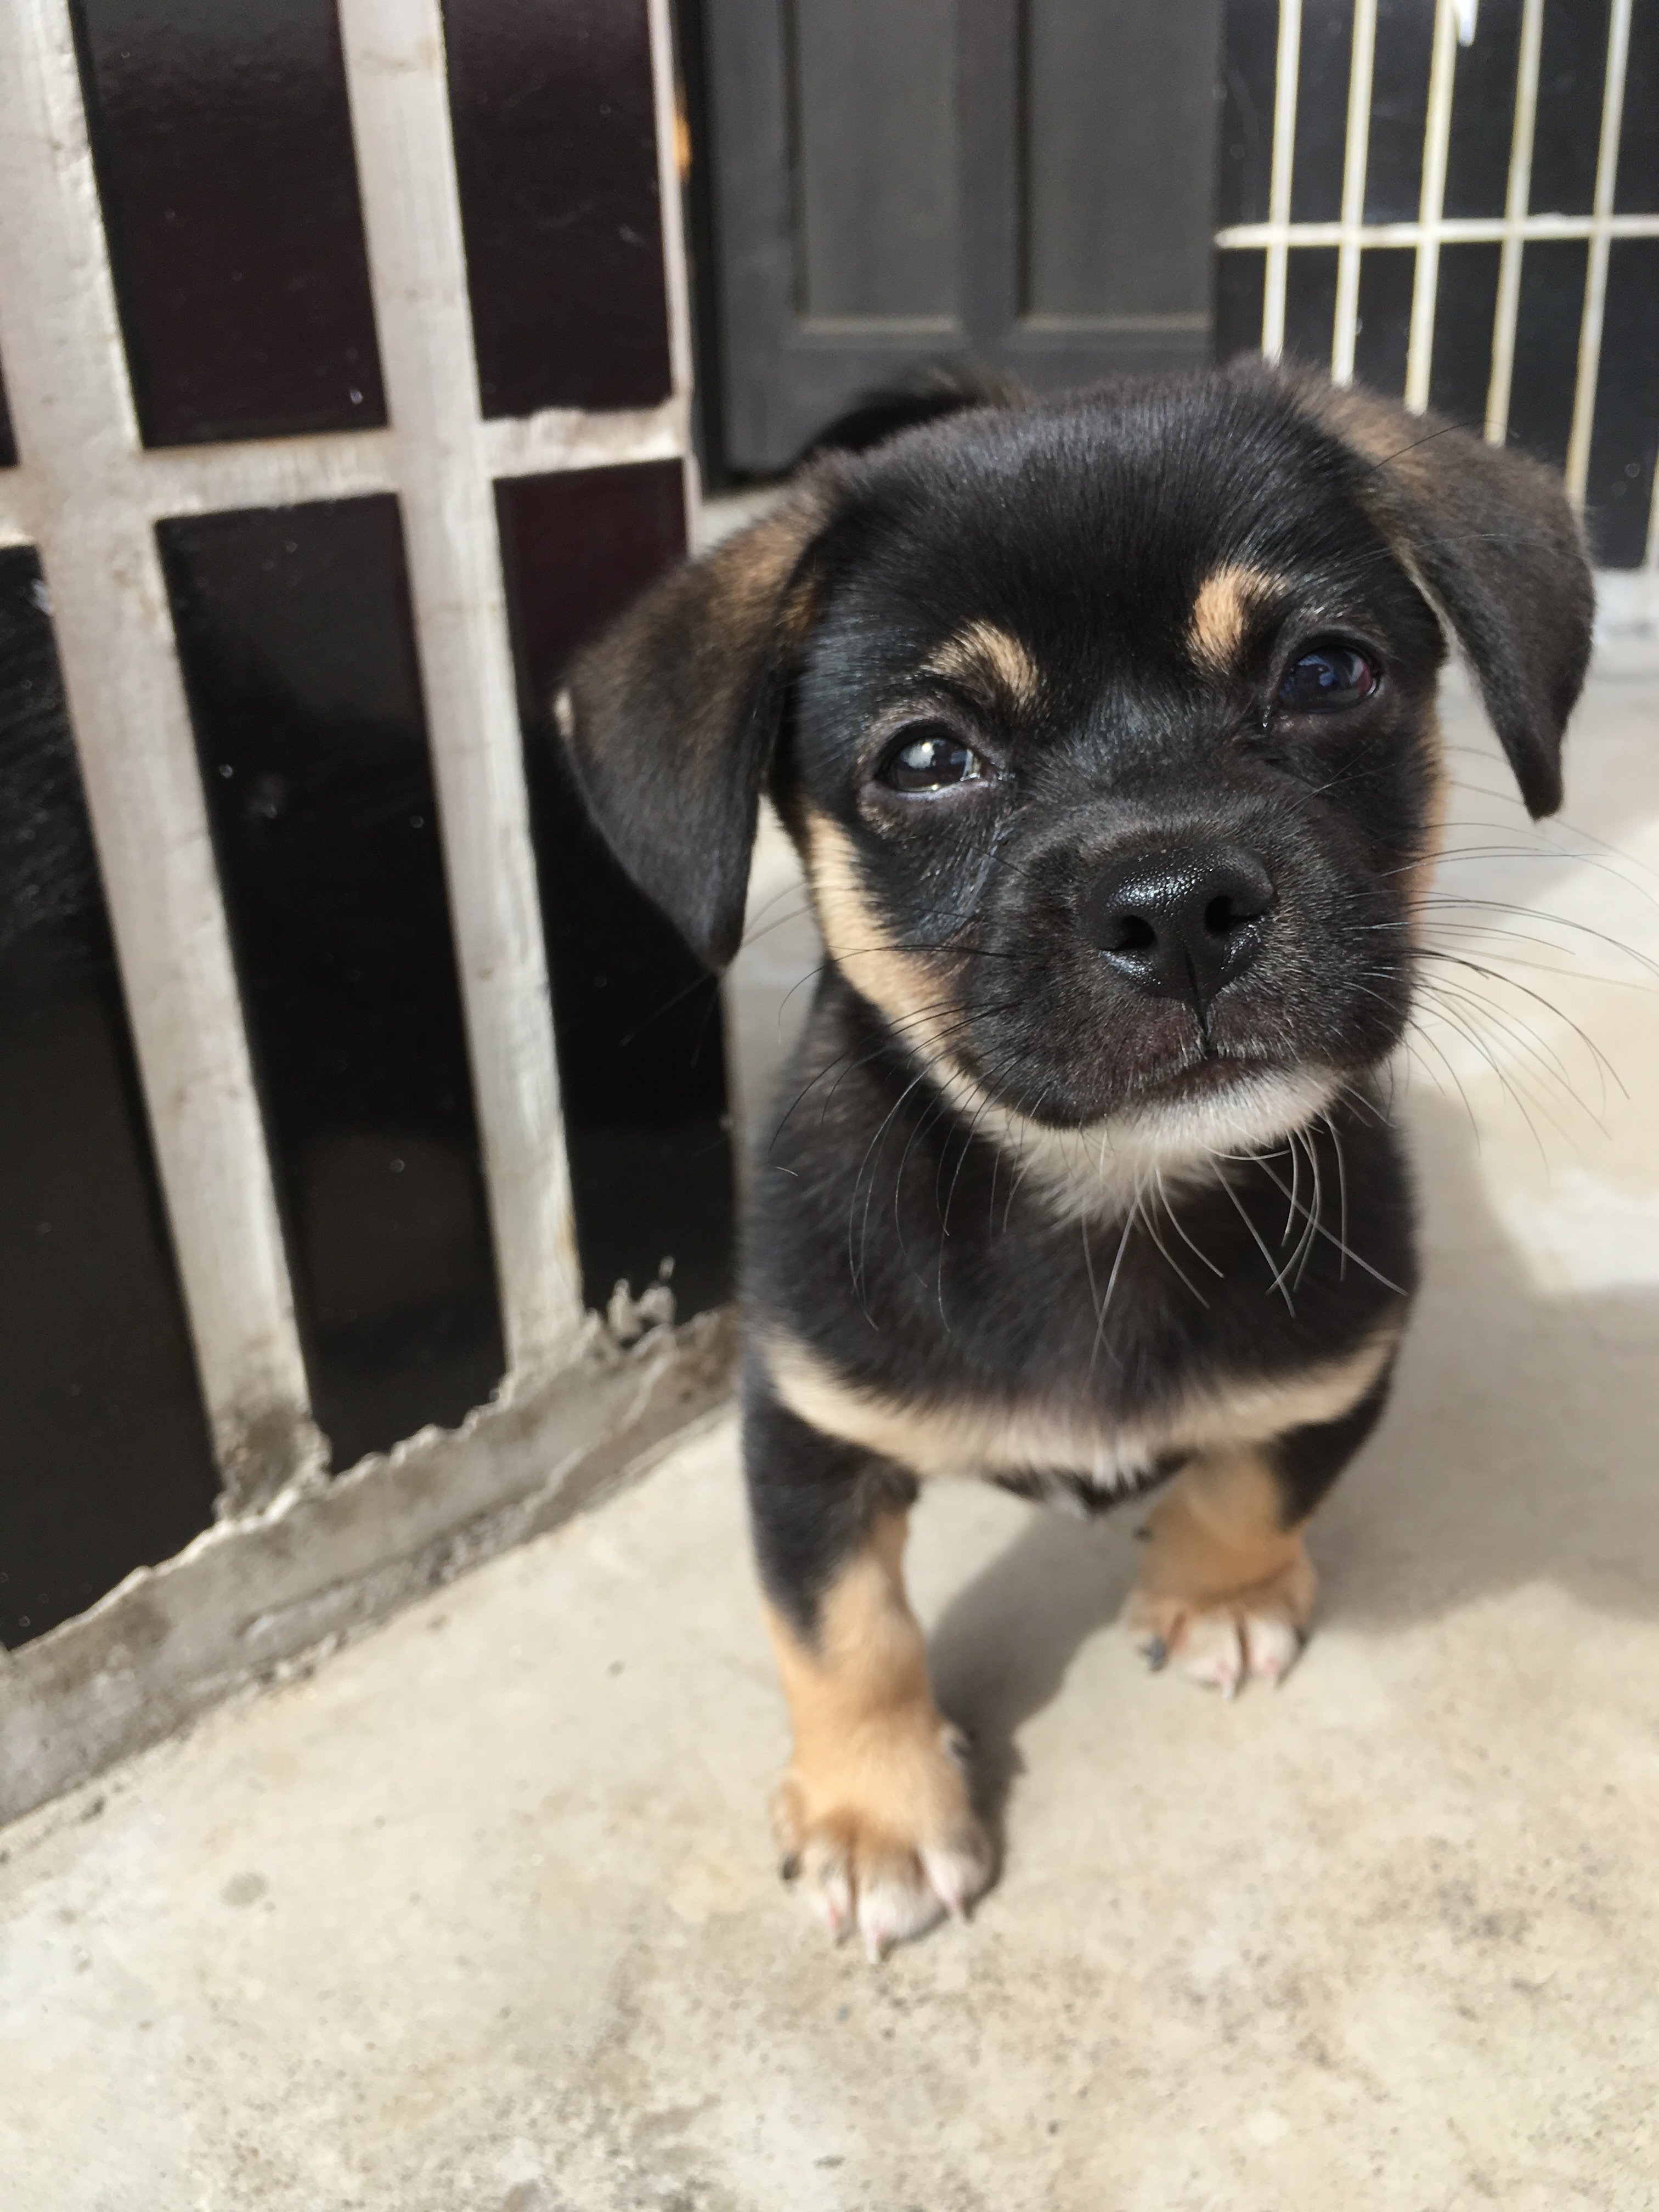
puppy, dog, mammal, black, vertebrate, kennel, dog breed, nursery, wang, any variety, losing his home, street dog, dog like mammal, dog breed group, dog crossbreeds